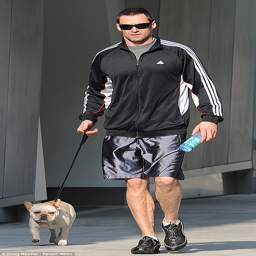
just chilling : person was seen walking his dog prior to the glamorous affair